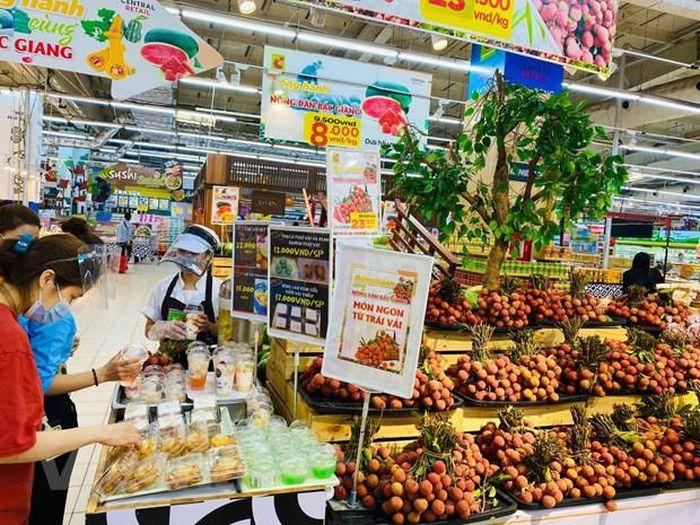
có ba người đang đứng trước một quầy hàng đồ ăn